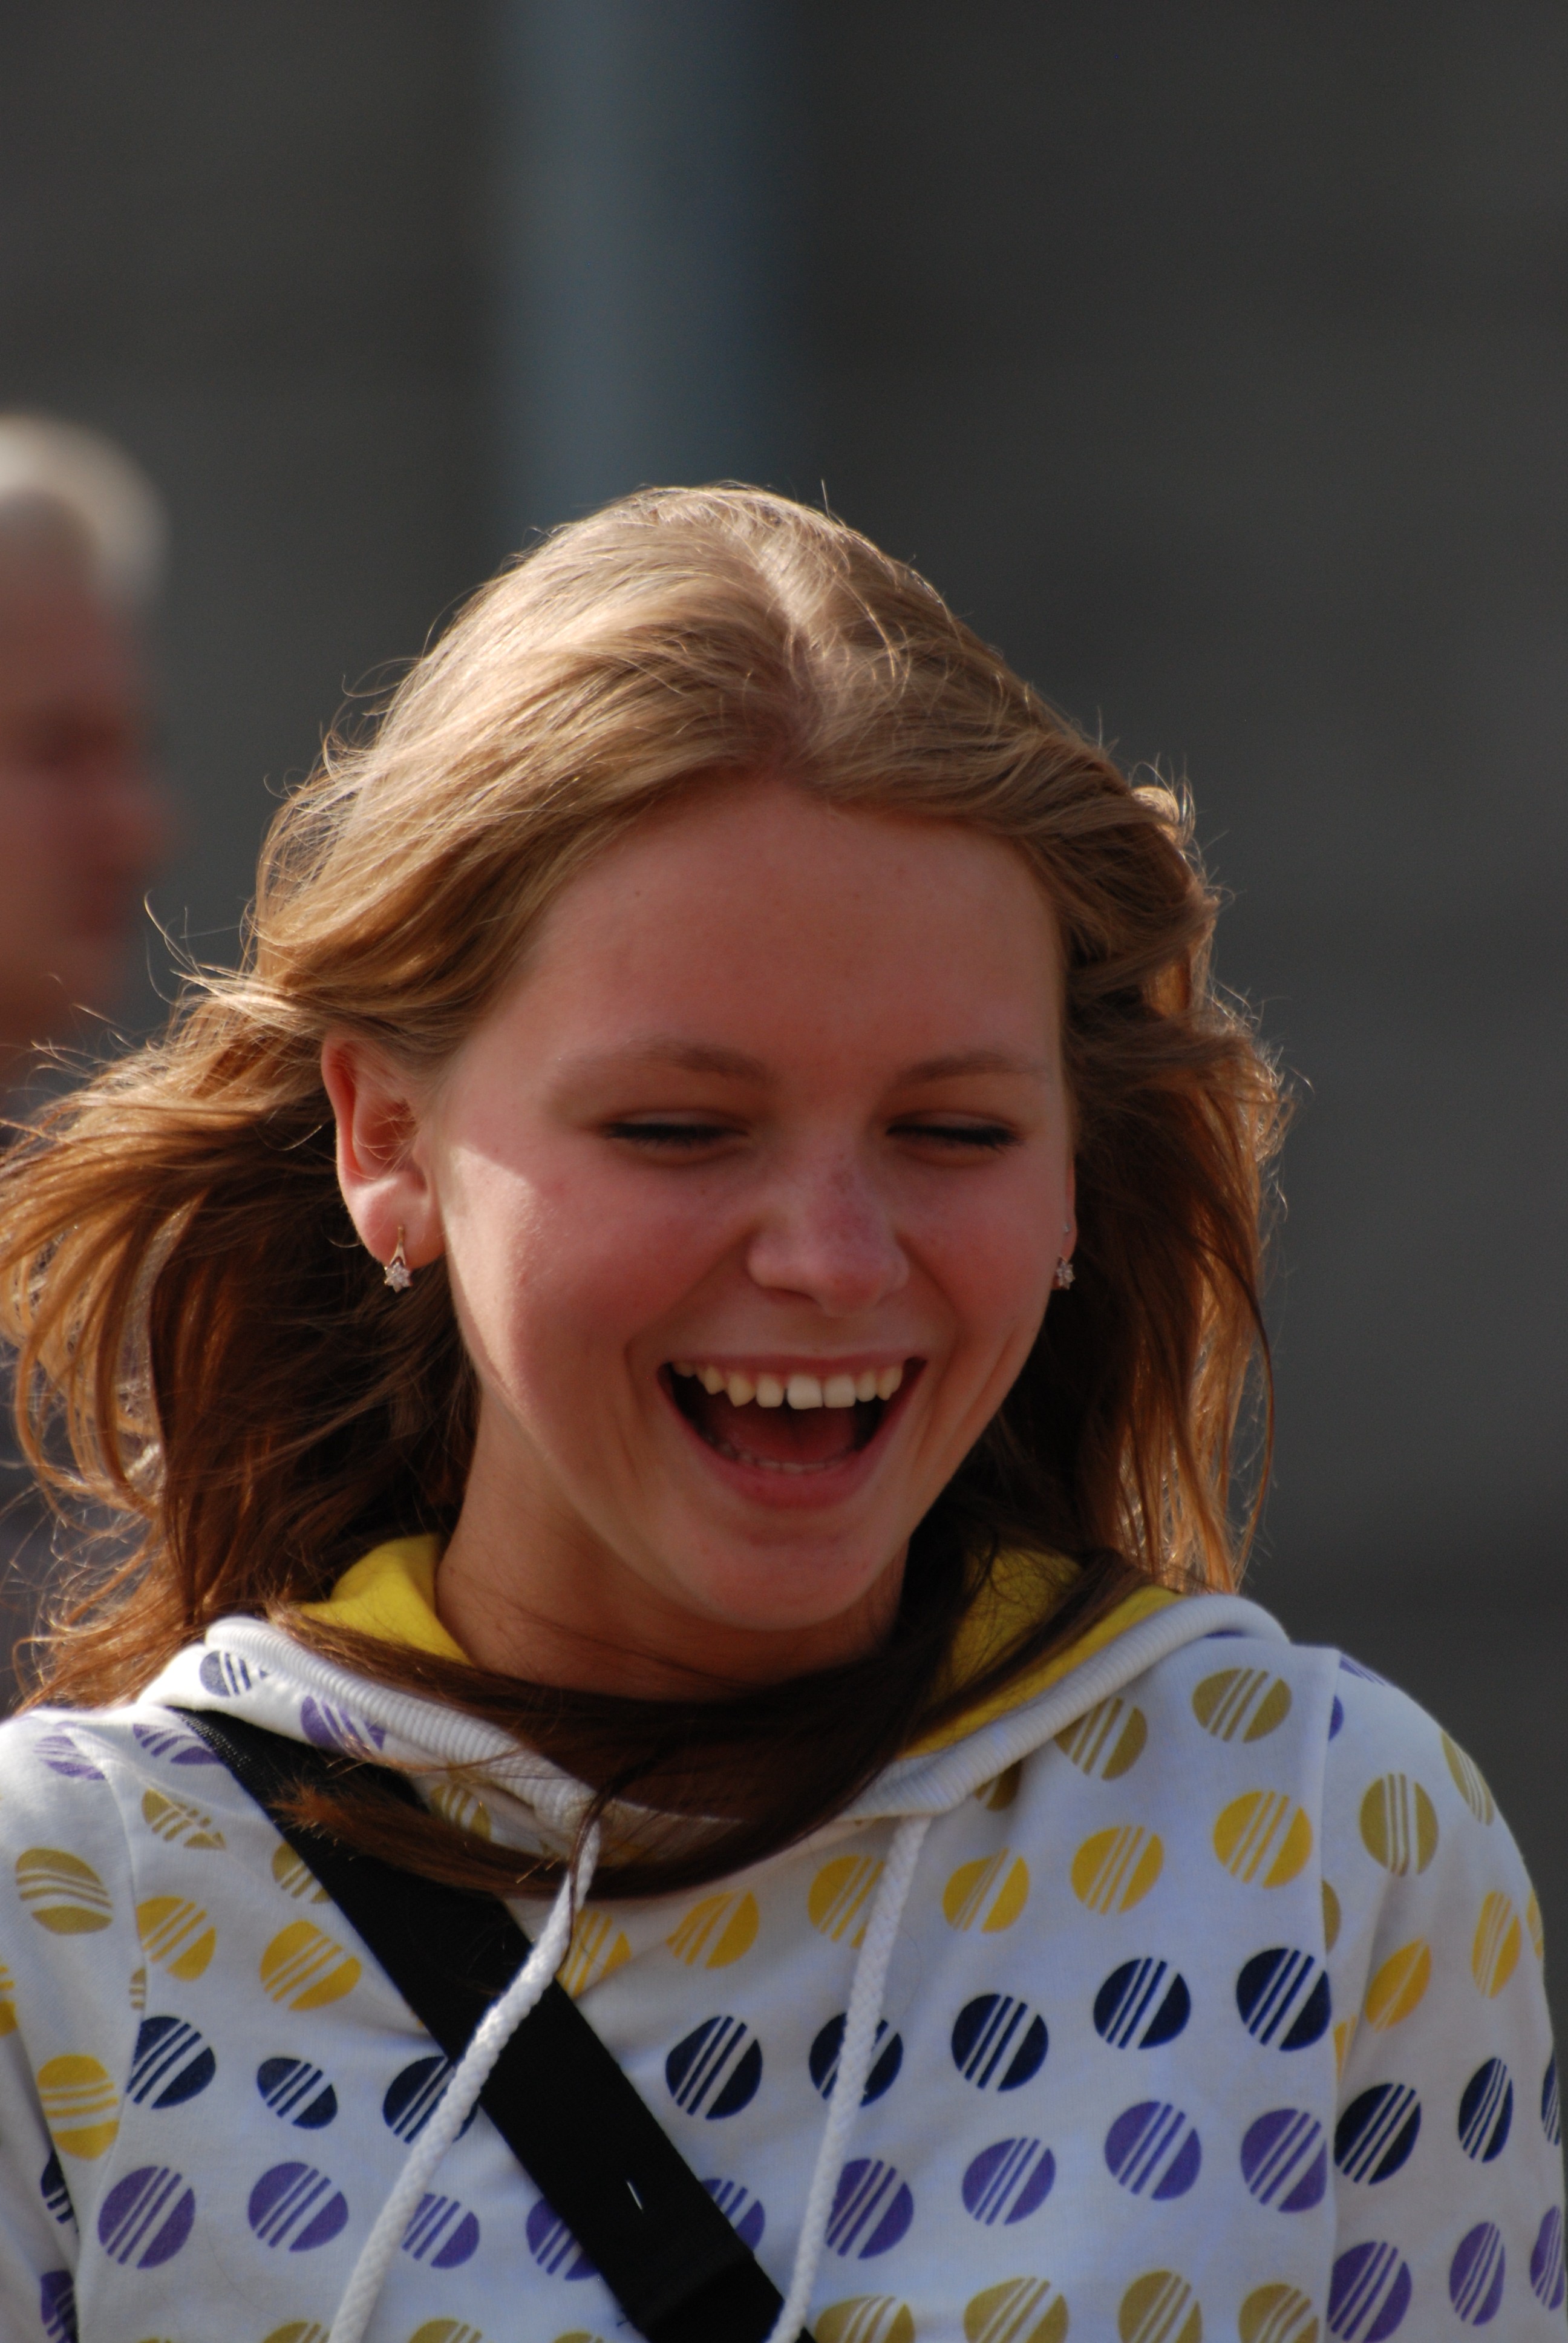
person, people, girl, woman, hair, street, portrait, model, spring, nikon, lady, facial expression, hairstyle, smile, face, candid, girls, women, eye, beauty, moscow, blond, russia, d80, emotion, moskau, anawesomeshot, nikond80, moscou, photo shoot, portrait photography